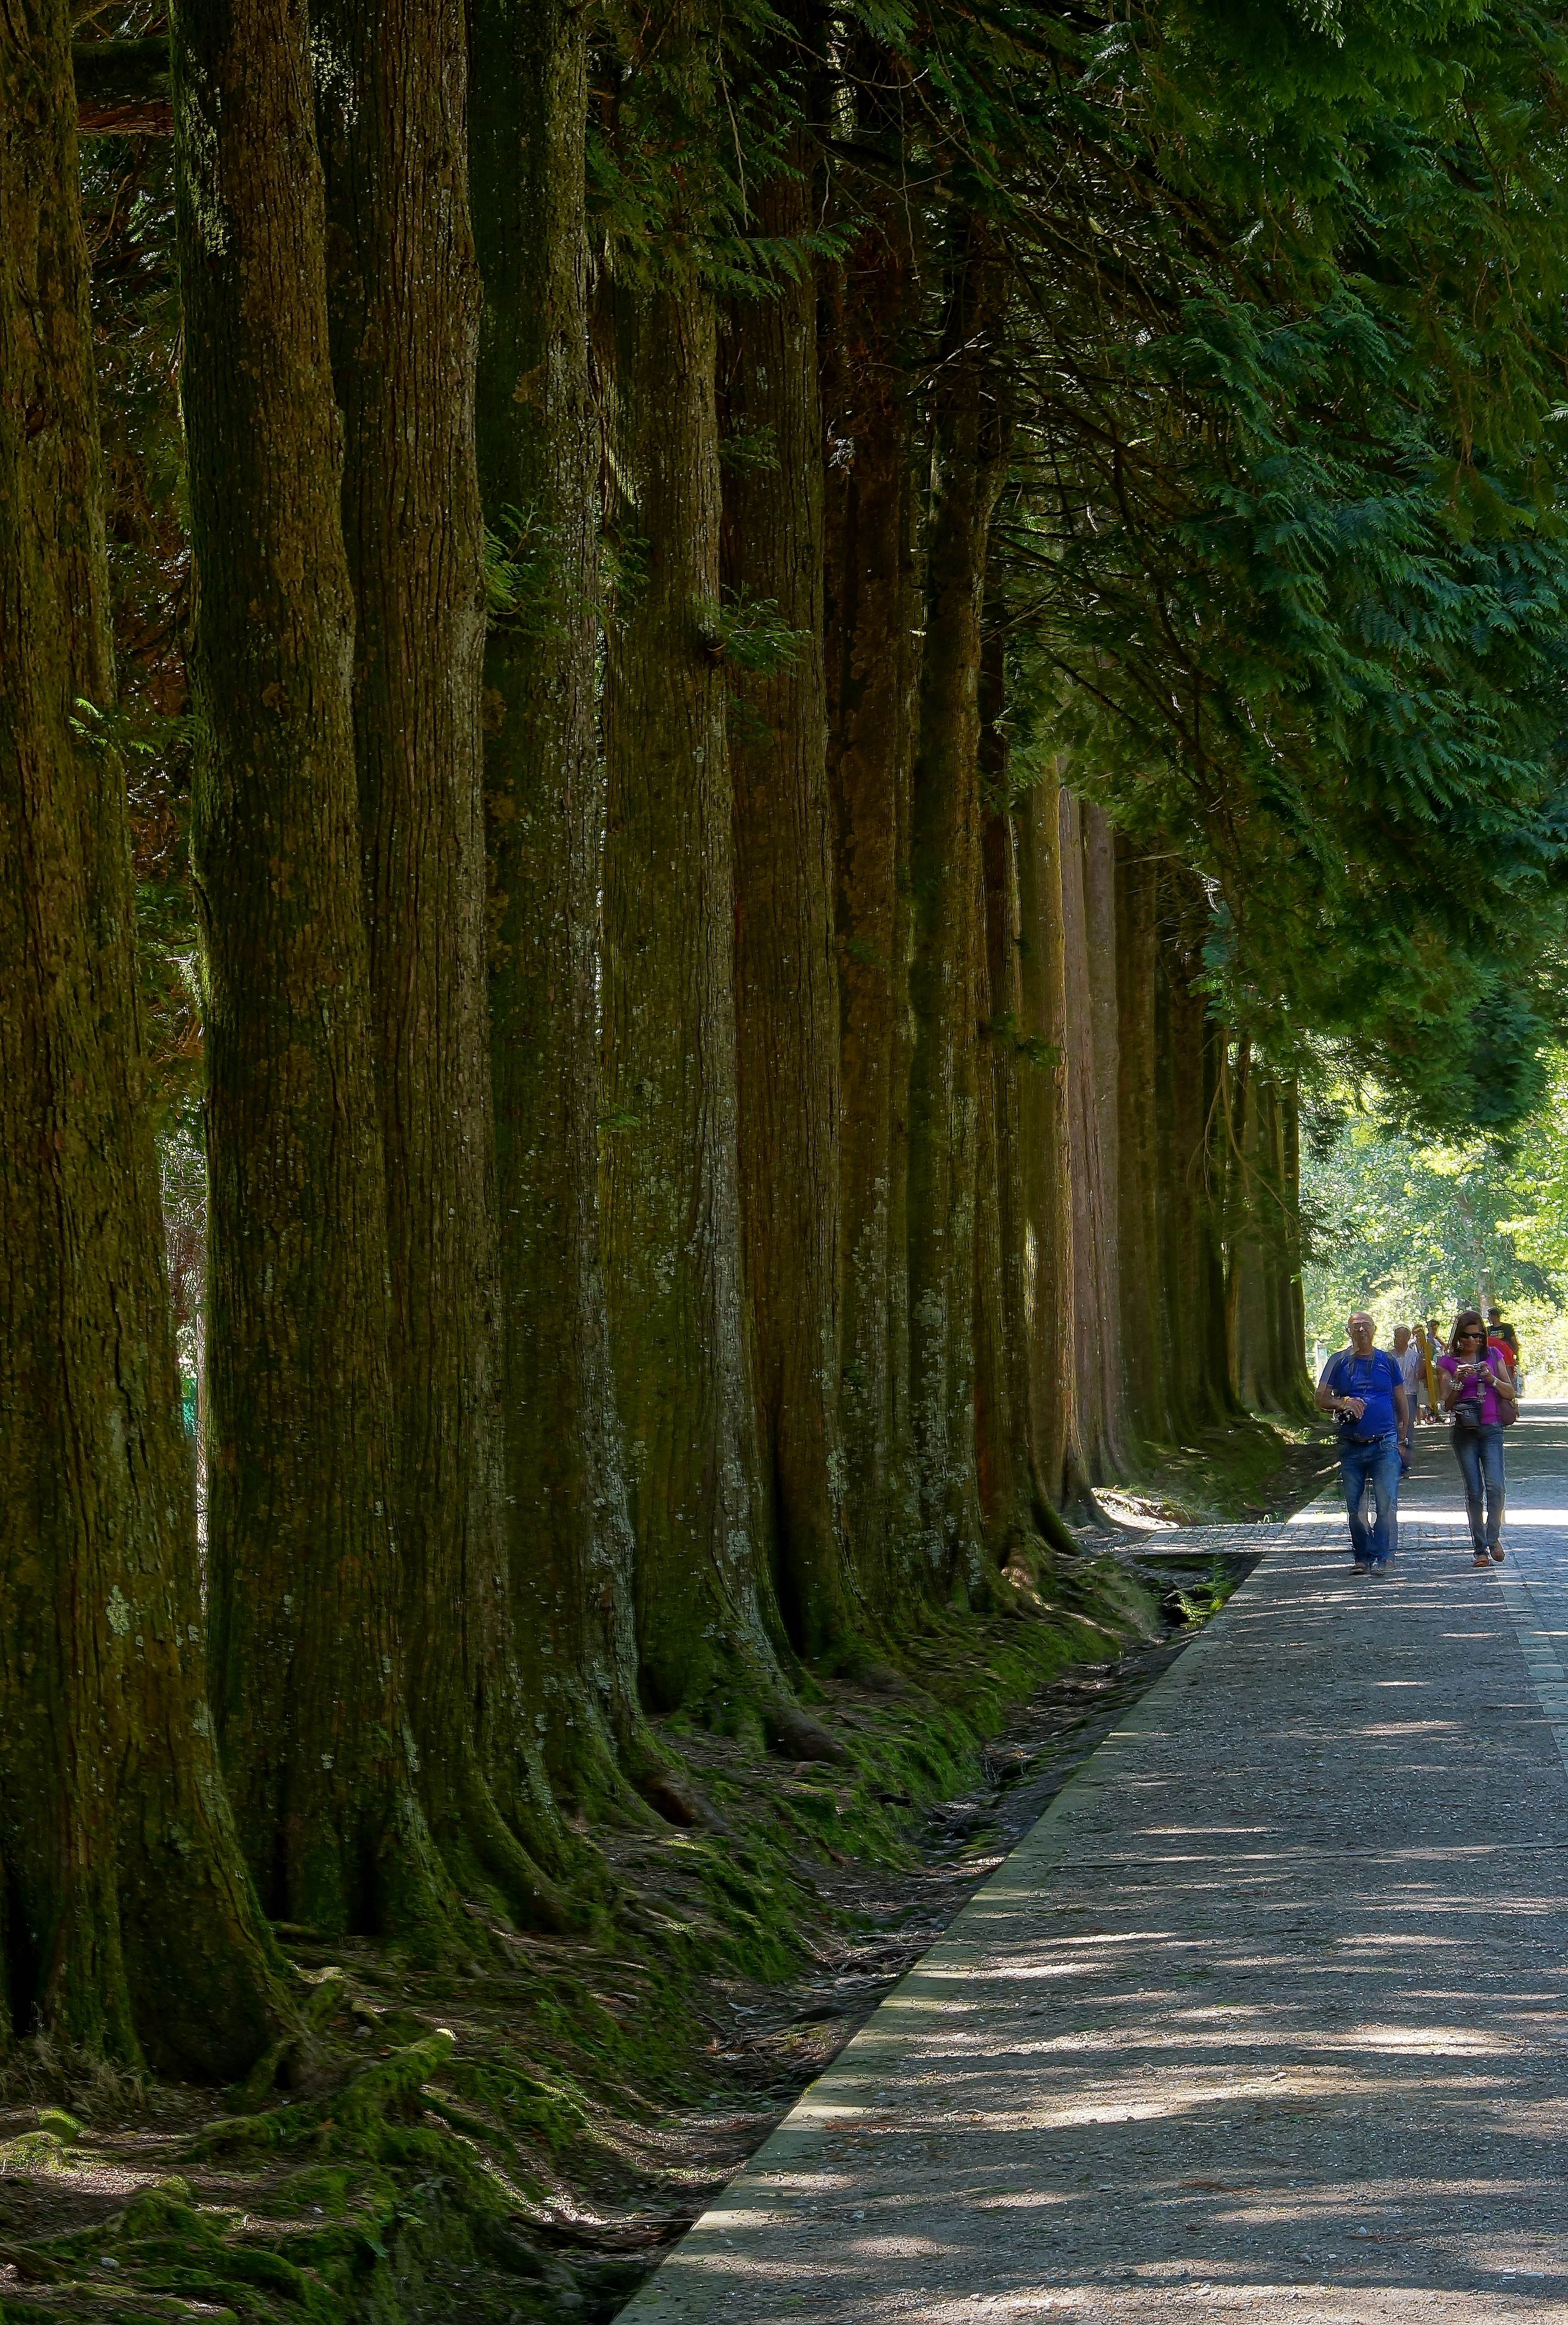
landscape, tree, forest, plant, sunlight, leaf, photo, green, autumn, spain, deciduous, espaa, galicia, pontevedra, grove, paisajes, woodland, habitat, a77, ecosystem, g, ggl1, gaby1, xovesphoto, gabrielcorua, xelodegalicia, sonya77v, sonyslta77v, tamron55200, lagocastieira, old growth forest, natural environment, woody plant, temperate coniferous forest